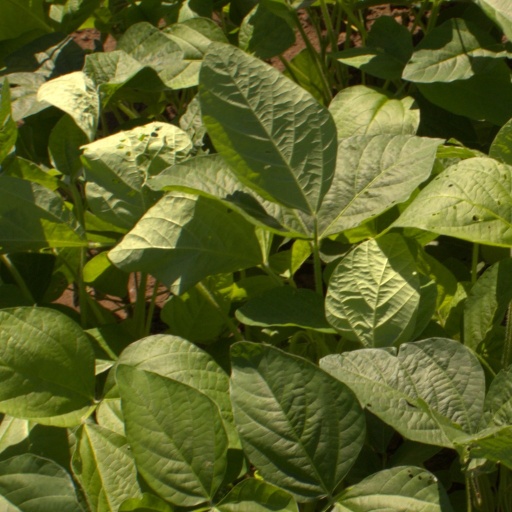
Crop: soybean